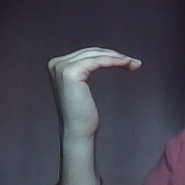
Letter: haa